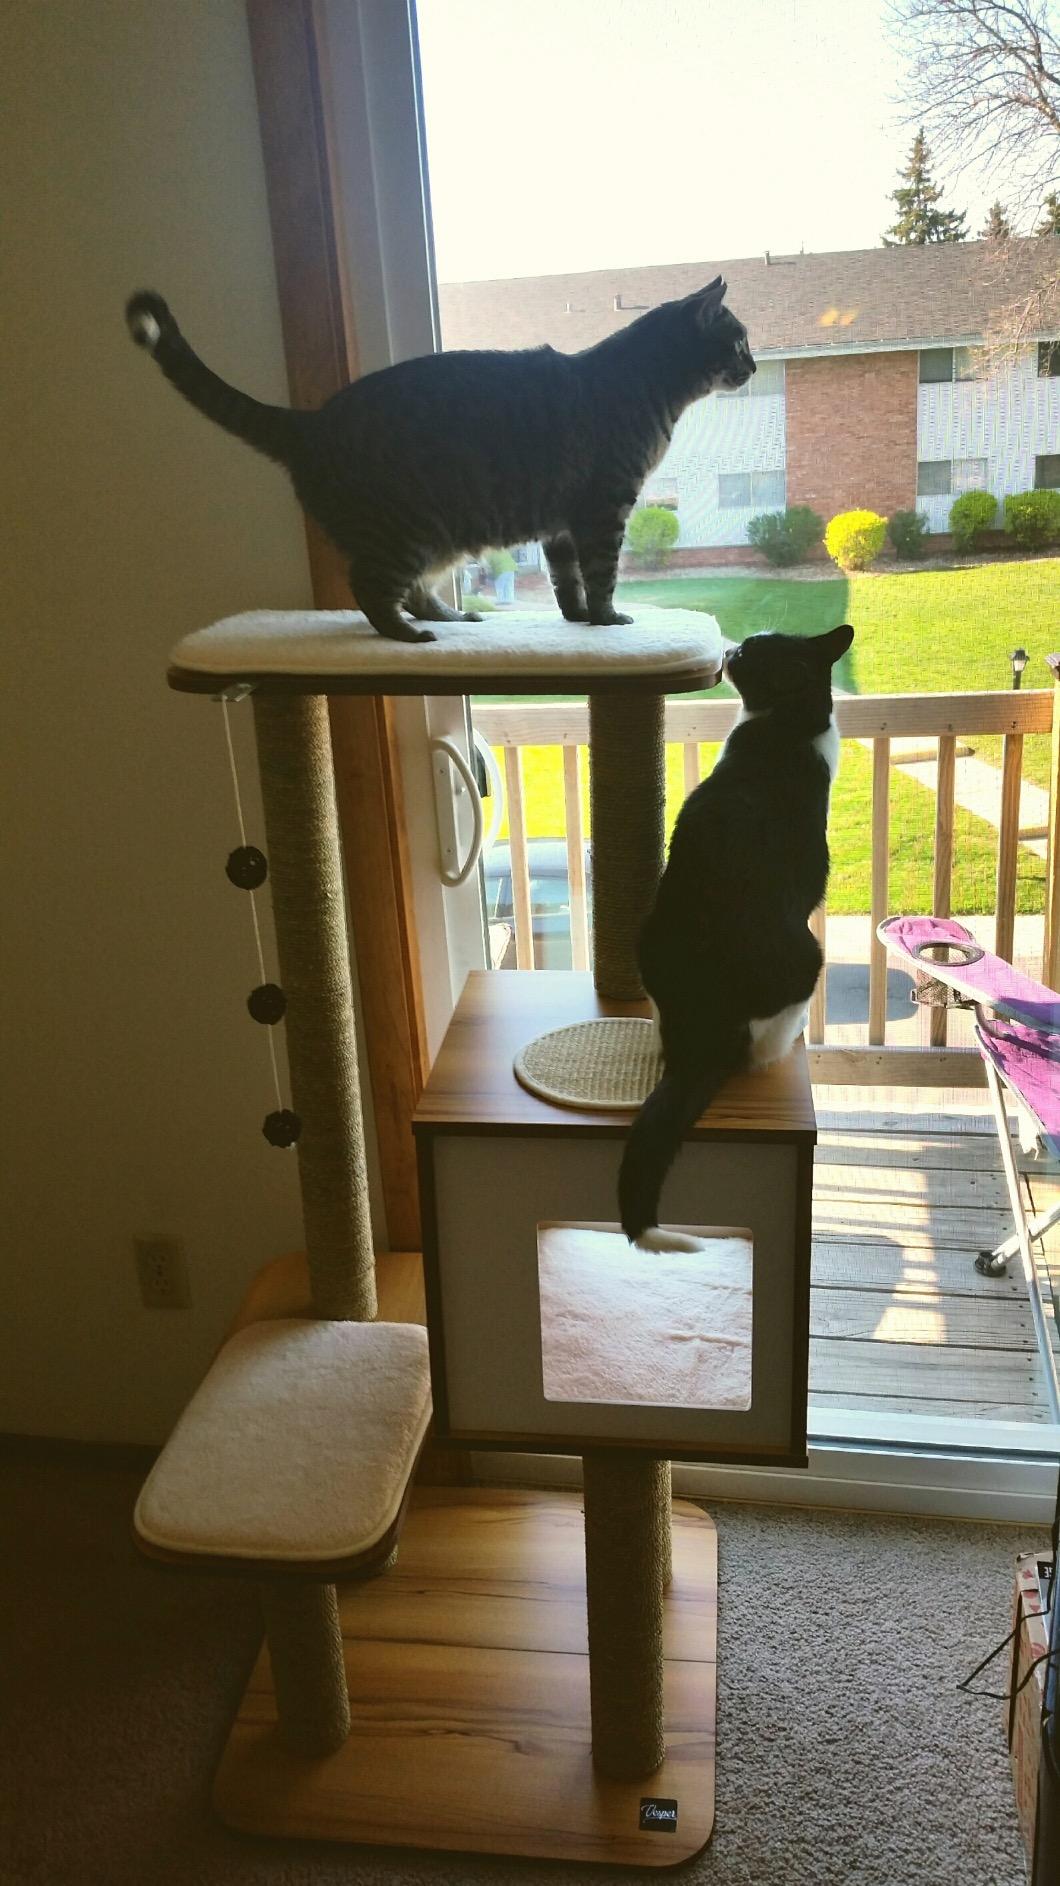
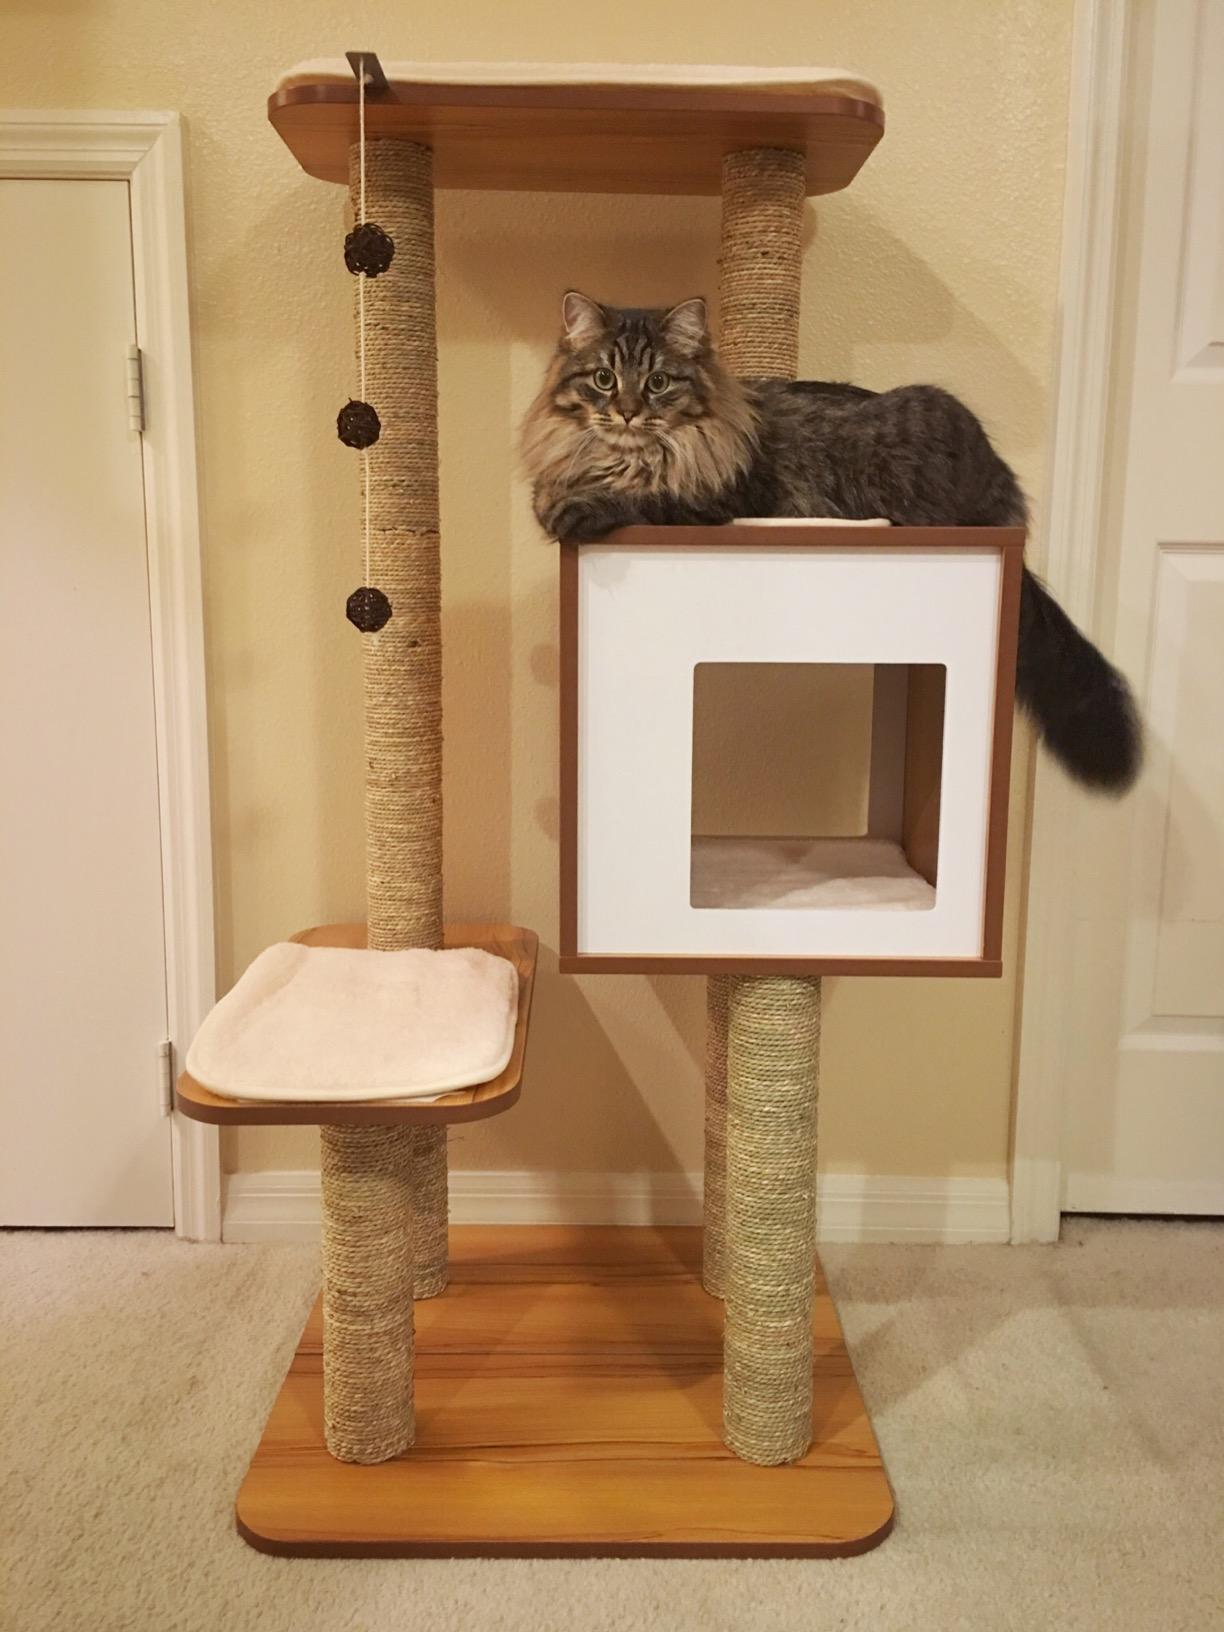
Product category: items_cat tree
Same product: yes